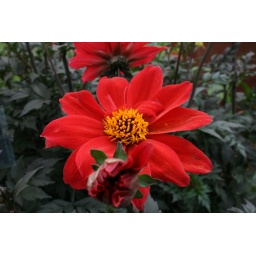
Loved the contrast of the dark red petals against the almost black leaves.